Craig Huxley

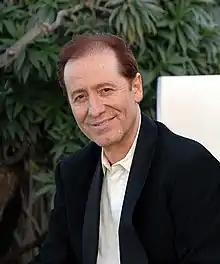
Craig Huxley

Craig Huxley (also known as Craig Hundley; born 1954) is an actor, inventor, and musician. He led three albums that were released by Pacific Jazz Records in the late 1960s.